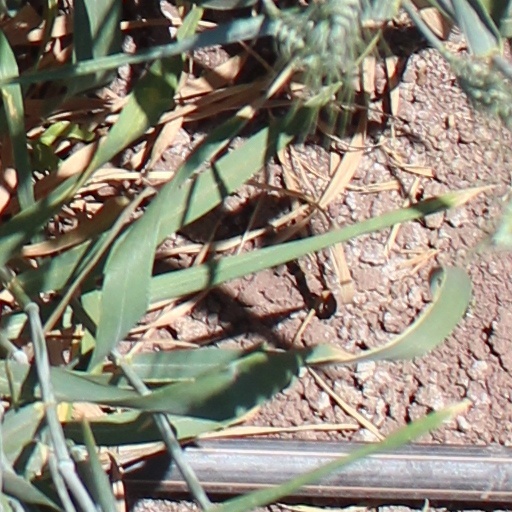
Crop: wheat